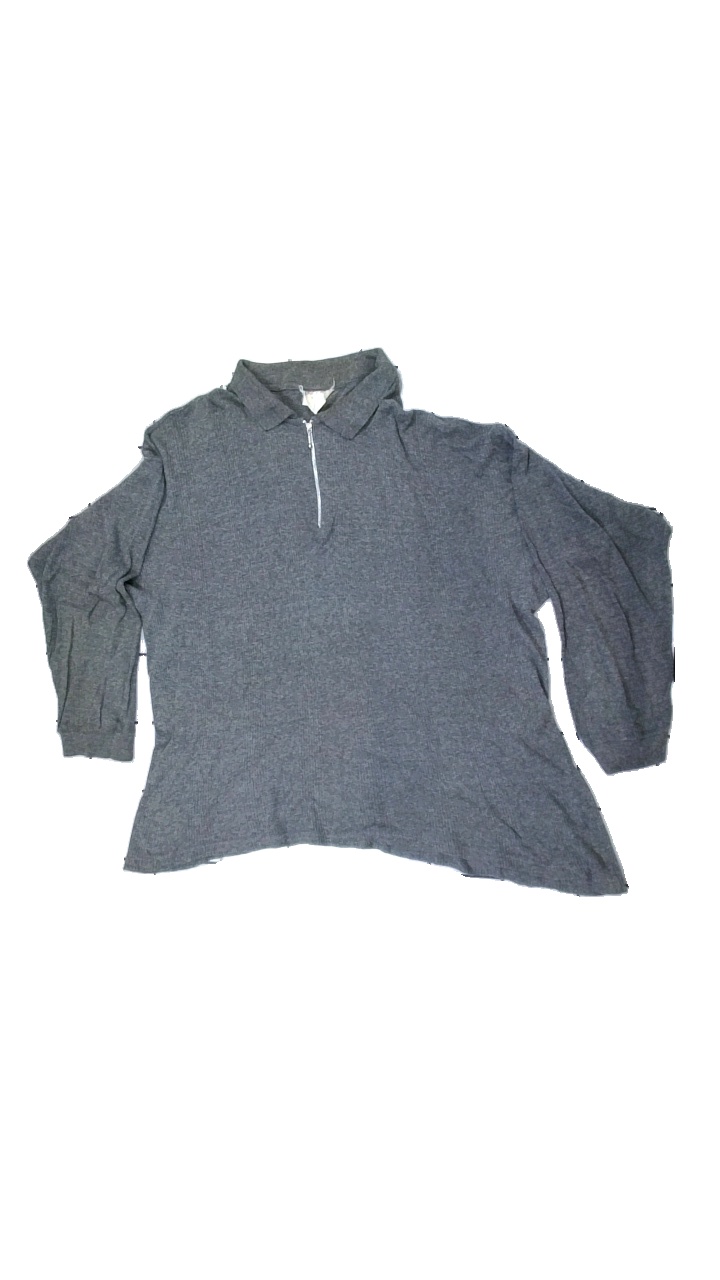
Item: Sweater (Men)
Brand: High Volume
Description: Grey sweater from High Volume, size unknown. Poor condition.
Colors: Grey
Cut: Regular
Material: Unknown
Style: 90s
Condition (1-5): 2
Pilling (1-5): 3
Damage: Hole near collar adn sweat stains
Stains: Major
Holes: Minor
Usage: Export
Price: <50